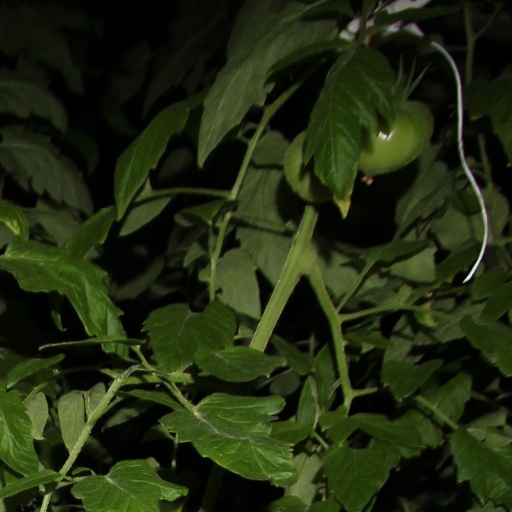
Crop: tomato